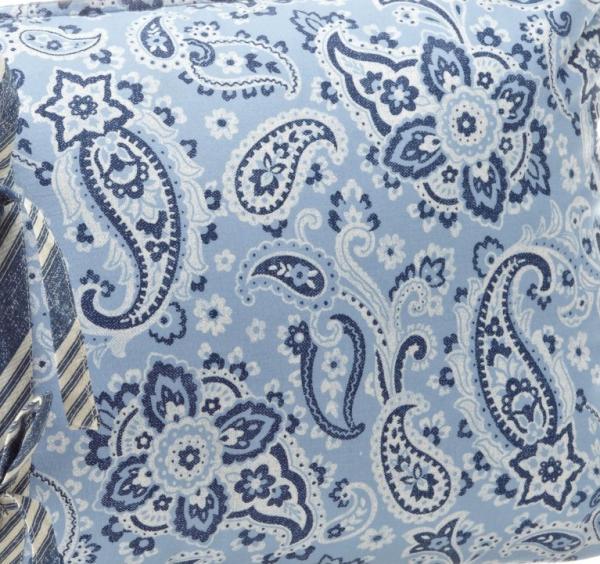
Texture: paisley